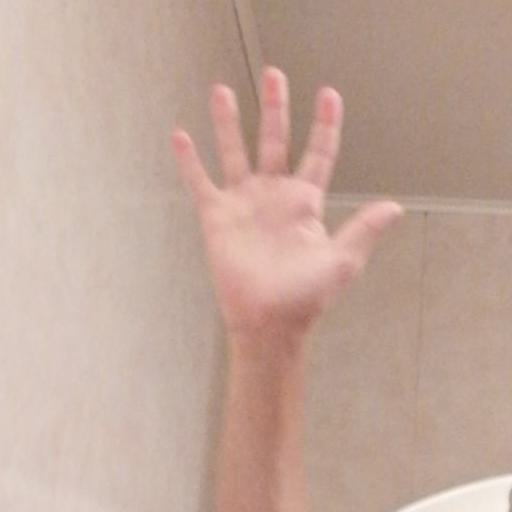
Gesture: palm